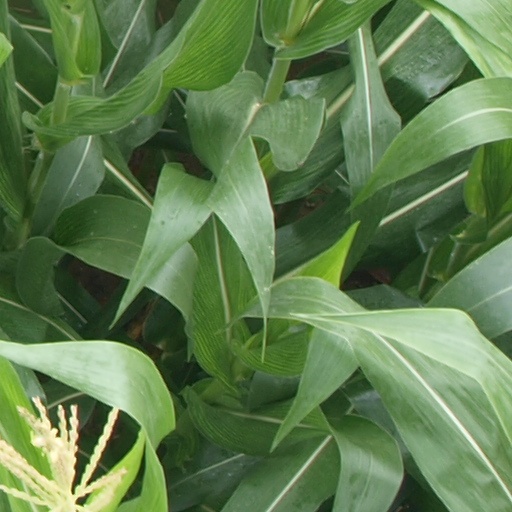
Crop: maize; corn